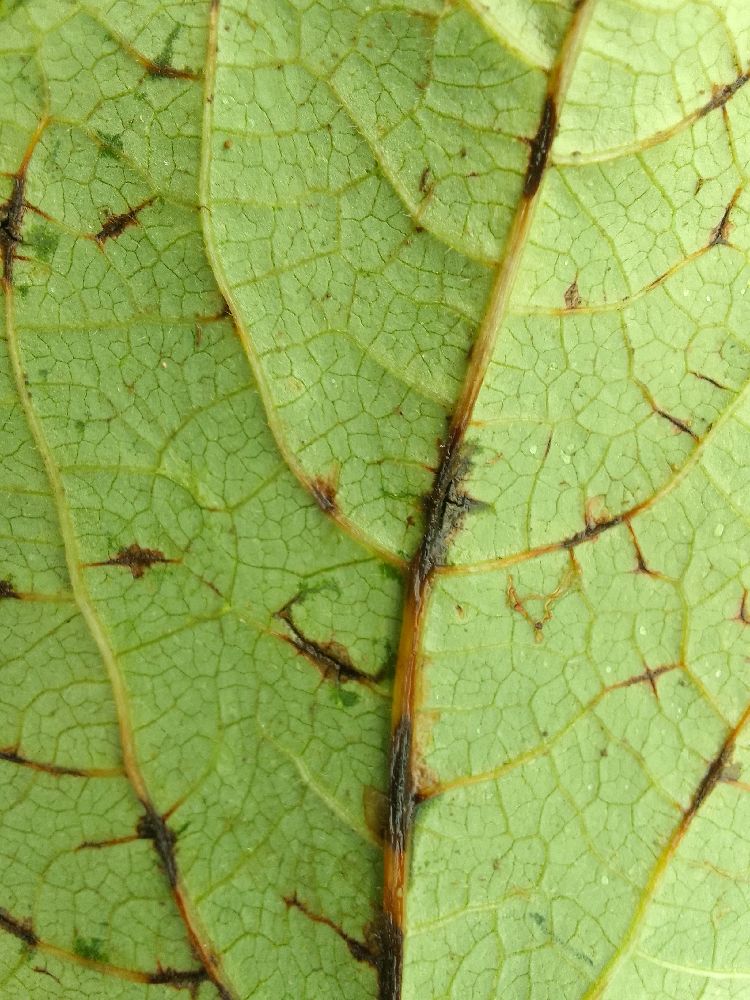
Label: anthracnose